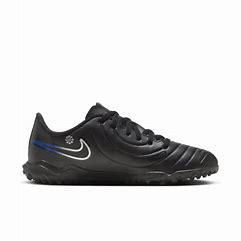
Brand: Nike
Model: Jr Tiempo Legend 10 Club